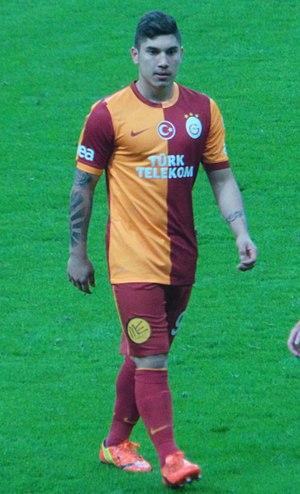
Lucas Ontivero est un footballeur argentin né le 9 septembre 1994 à San Fernando del Valle de Catamarca dans la Province de Catamarca en Argentine. Il évolue au poste d'ailier au Orlando City B en USL League One.